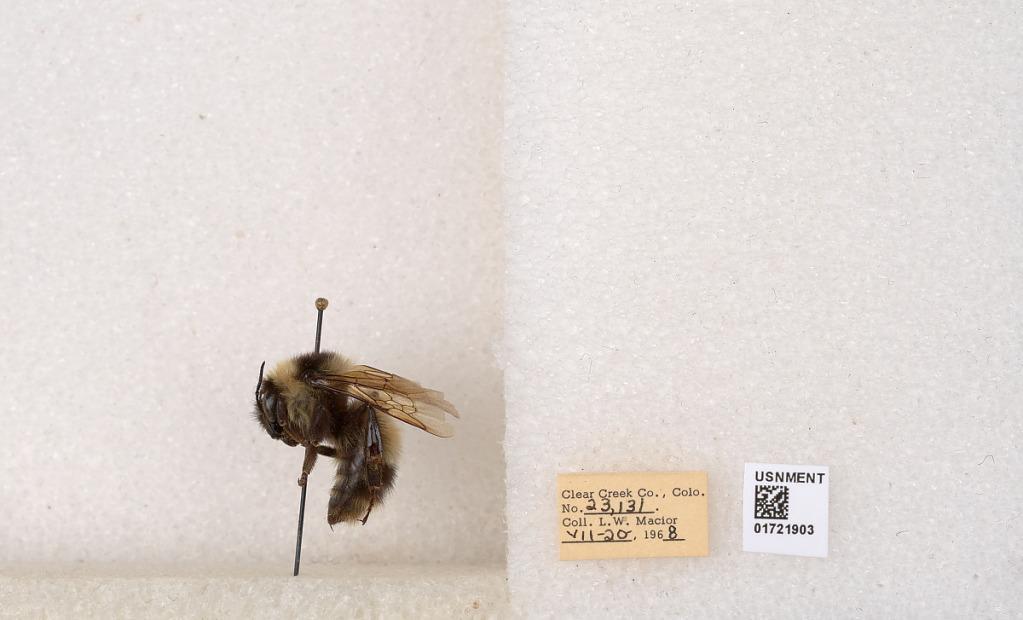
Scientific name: Bombus kirbyellus
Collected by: L. Macior
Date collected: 1968-7-20
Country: United States
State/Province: Colorado
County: Clear Creek
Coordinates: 39.6891, -105.644